Aerial saw

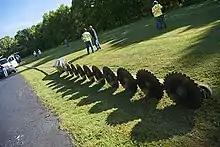
A ten-blade saw demonstrated by FirstEnergy in 2017

An aerial saw is a saw which is flown through the air. The aerial saw may also be known as a helicopter aerial saw.